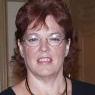
Age: 51